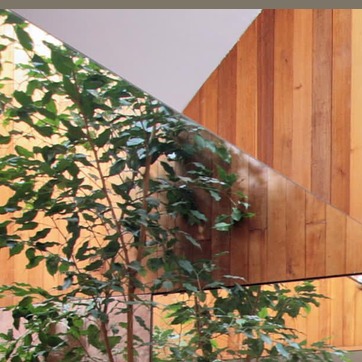
Material: foliage